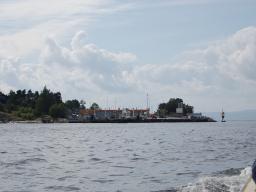
Label: Background_without_leaves